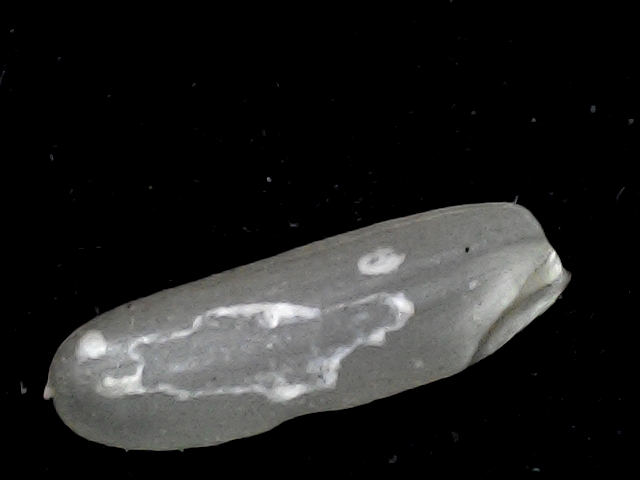
Rice variety: BD87